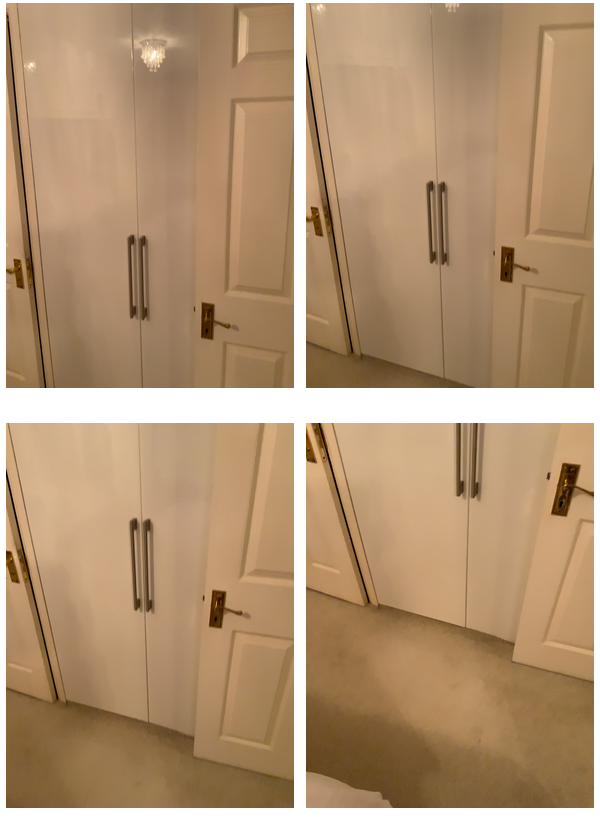Task instruction: Open the kitchen cabinet.
Answer: {"task_instruction": "Open the kitchen cabinet.", "nodes": ["knob1", "knob2", "kitchen cabinet"], "edges": [{"functional_relationship": "openorclose", "object1": "knob1", "object2": "kitchen cabinet", "spatial_relations": ["higher_than", "close"], "is_touching": true}, {"functional_relationship": "openorclose", "object1": "knob2", "object2": "kitchen cabinet", "spatial_relations": ["in_front_of", "close"], "is_touching": true}], "action_type": "pull", "function_type": "open_close_control"}